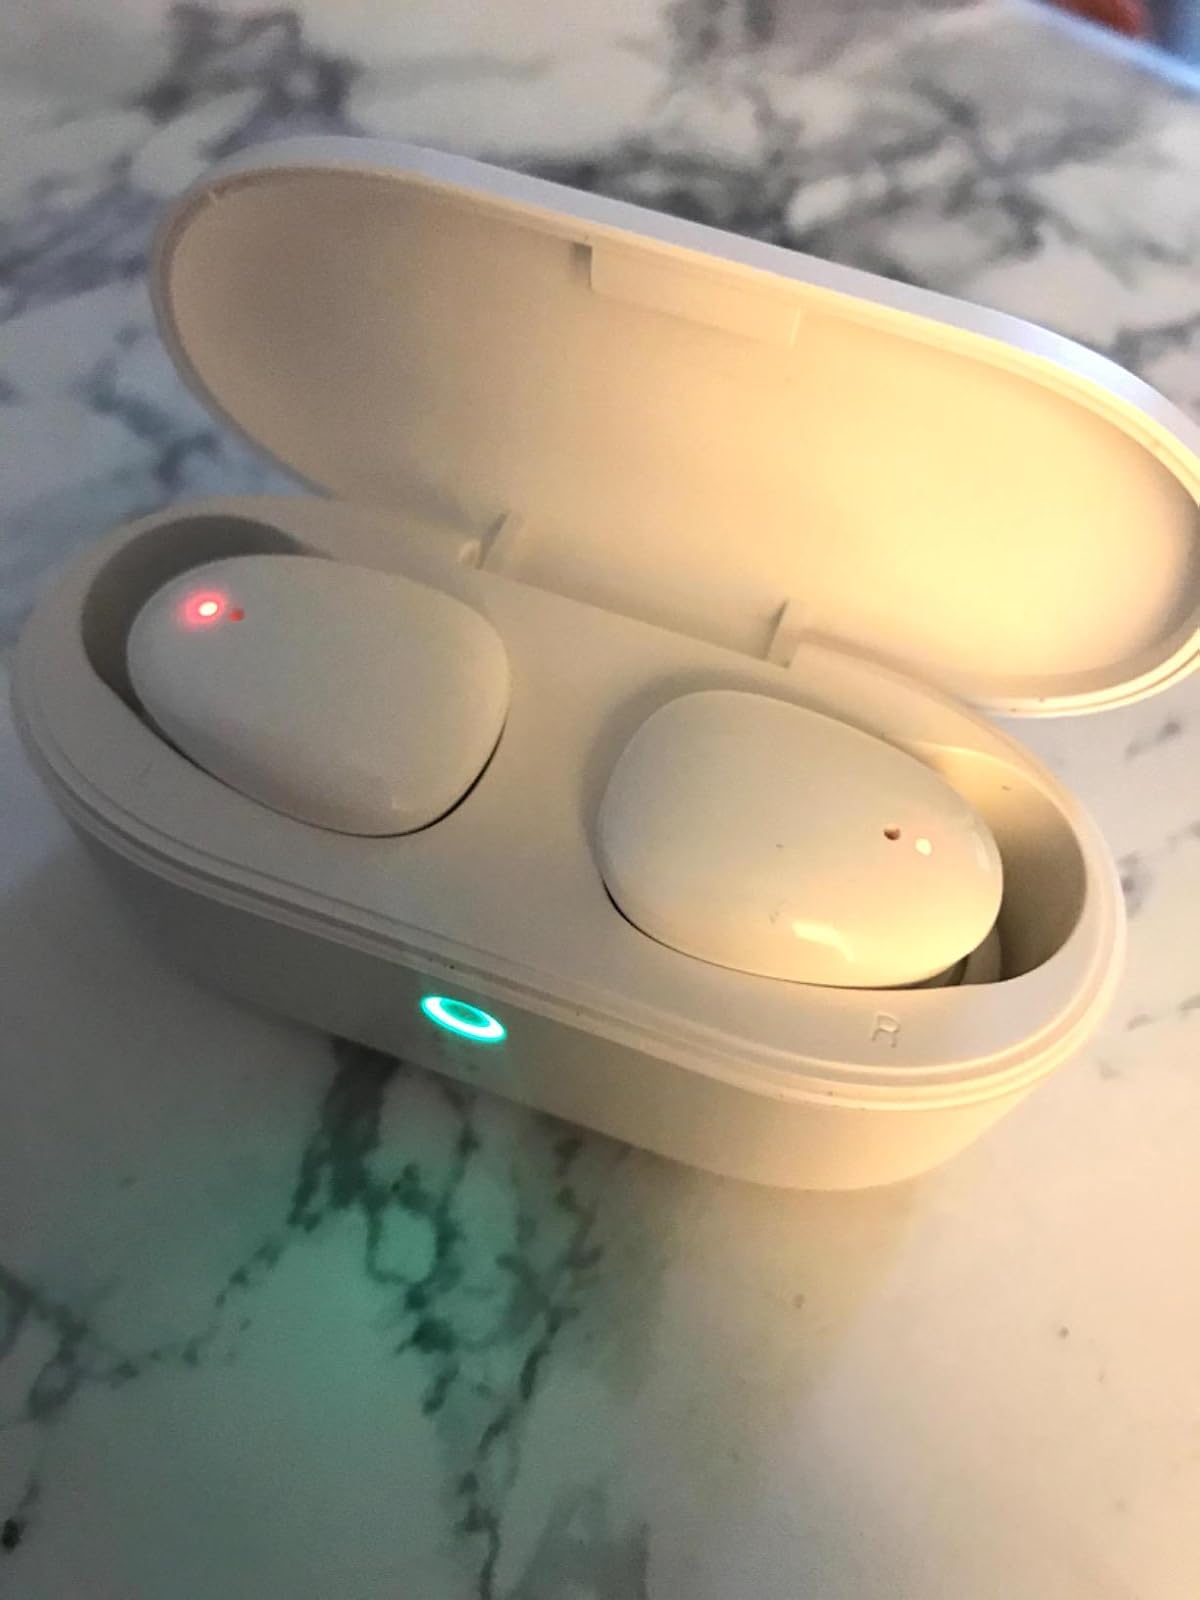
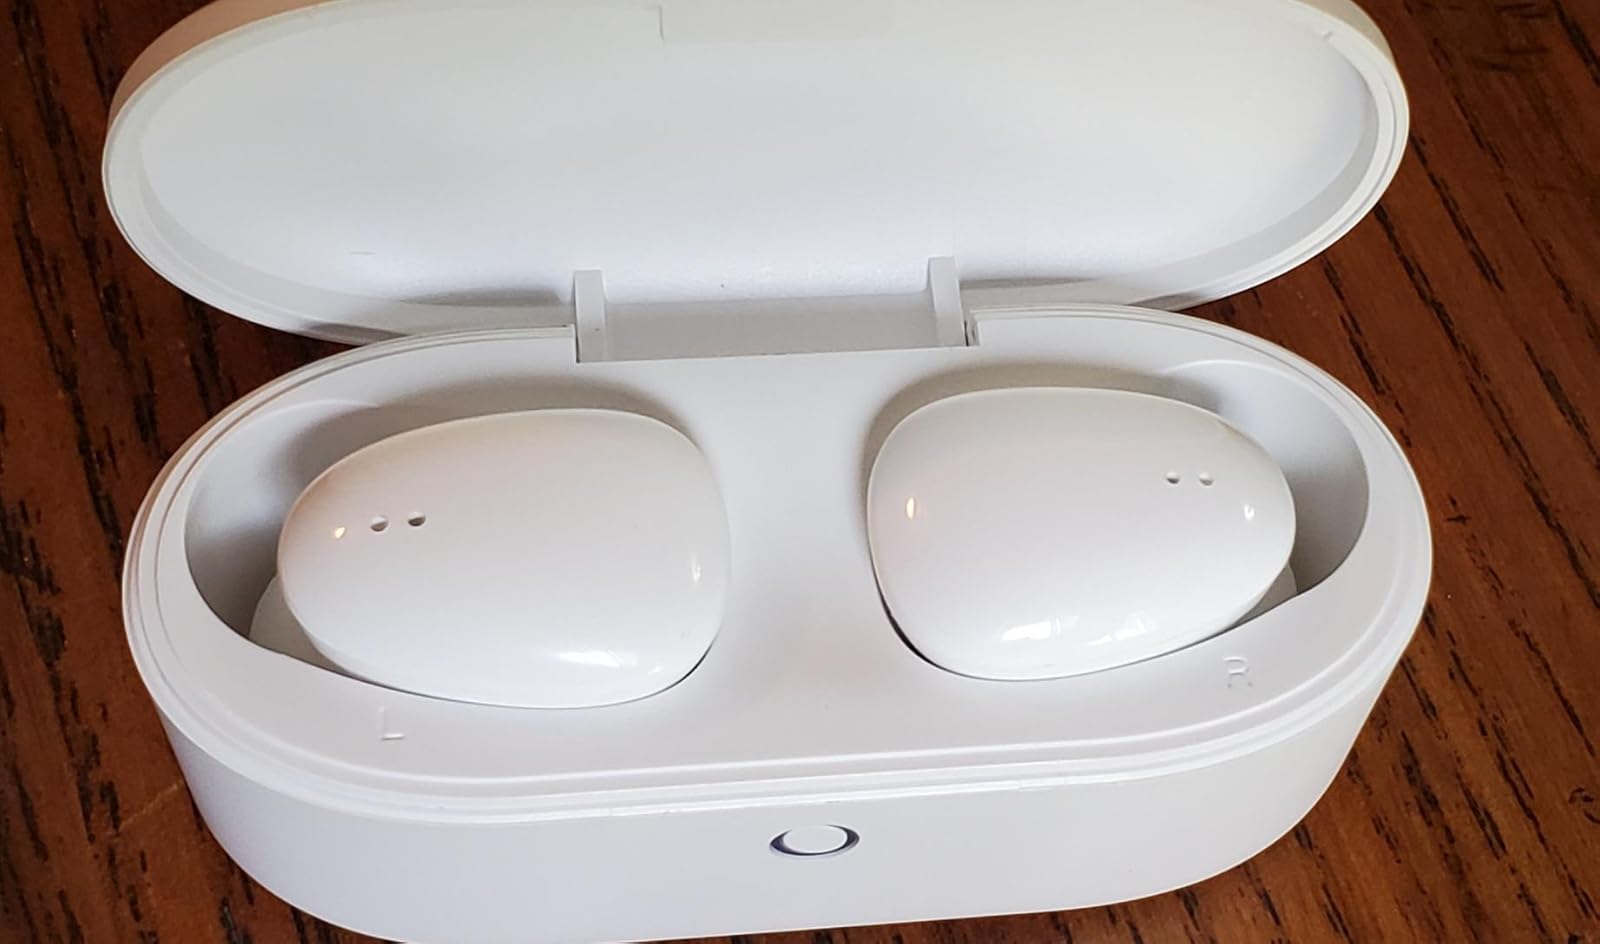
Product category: earbuds
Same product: yes